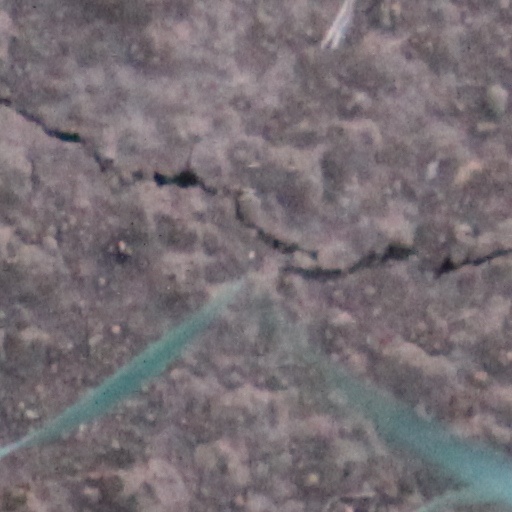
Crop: wheat